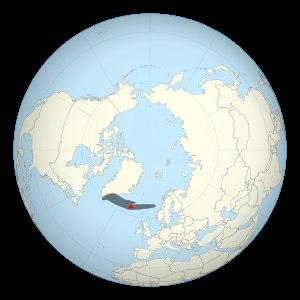
L'éruption de l'Eyjafjöll en 2010 est une éruption volcanique qui débute le 20 mars 2010 sur l'Eyjafjöll, un volcan du Sud de l'Islande, et prend fin le 27 octobre 2010. Sa première phase éruptive se déroule au Fimmvörðuháls, un col libre de glace entre les calottes glaciaires d'Eyjafjallajökull et de Mýrdalsjökull, et se manifeste par des fontaines et des coulées de lave qui se tarissent le 12 avril. Le 14 avril, la lave refait son apparition dans la caldeira du volcan recouverte par l'Eyjafjallajökull. Elle provoque une importante fonte de la glace ce qui entraîne des jökulhlaups, des inondations glaciaires brutales et destructrices, ainsi que la formation d'un important panache volcanique composé de vapeur d'eau, de gaz volcaniques et de cendres. Ces dernières, poussées par les vents dominants qui les rabattent sur l'Europe continentale, entraînent d'importantes perturbations dans le transport aérien dans le monde avec la fermeture de plusieurs espaces aériens et de nombreuses annulations de vols jusqu'au 20 avril. À partir de cette date, l'activité éruptive est moins explosive mais se maintient à un niveau soutenu avec notamment la formation d'une nouvelle coulée de lave.
Cartographie approximative